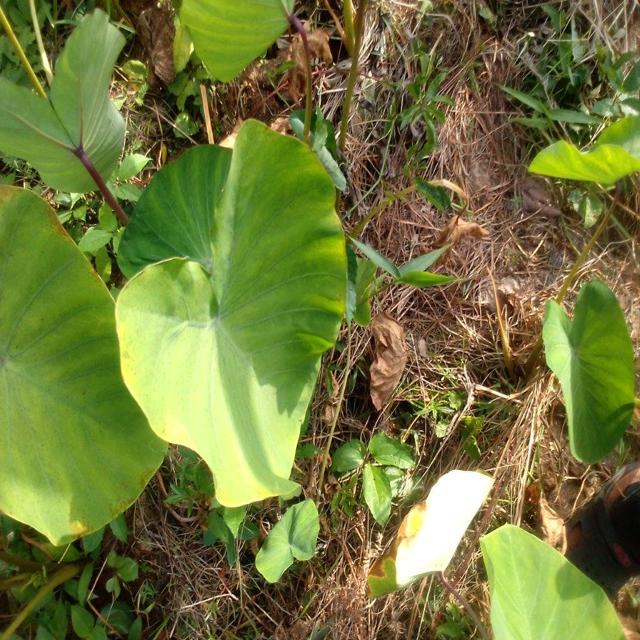
Label: Mid_Blight